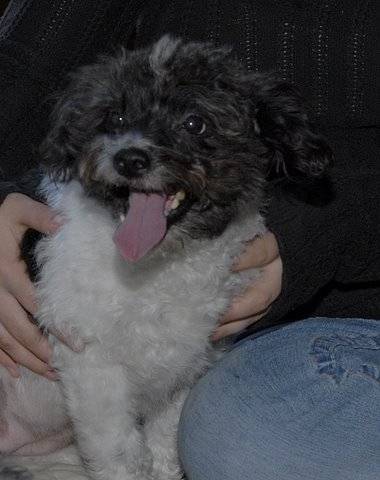
Label: dog